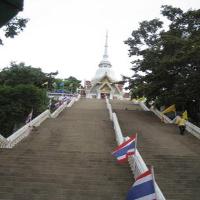
Weather: cloudy or overcast